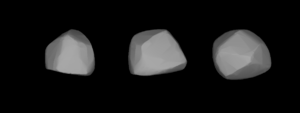
(79) Eurynomé est un astéroïde de la ceinture principale découvert par James Craig Watson le 14 septembre 1863.